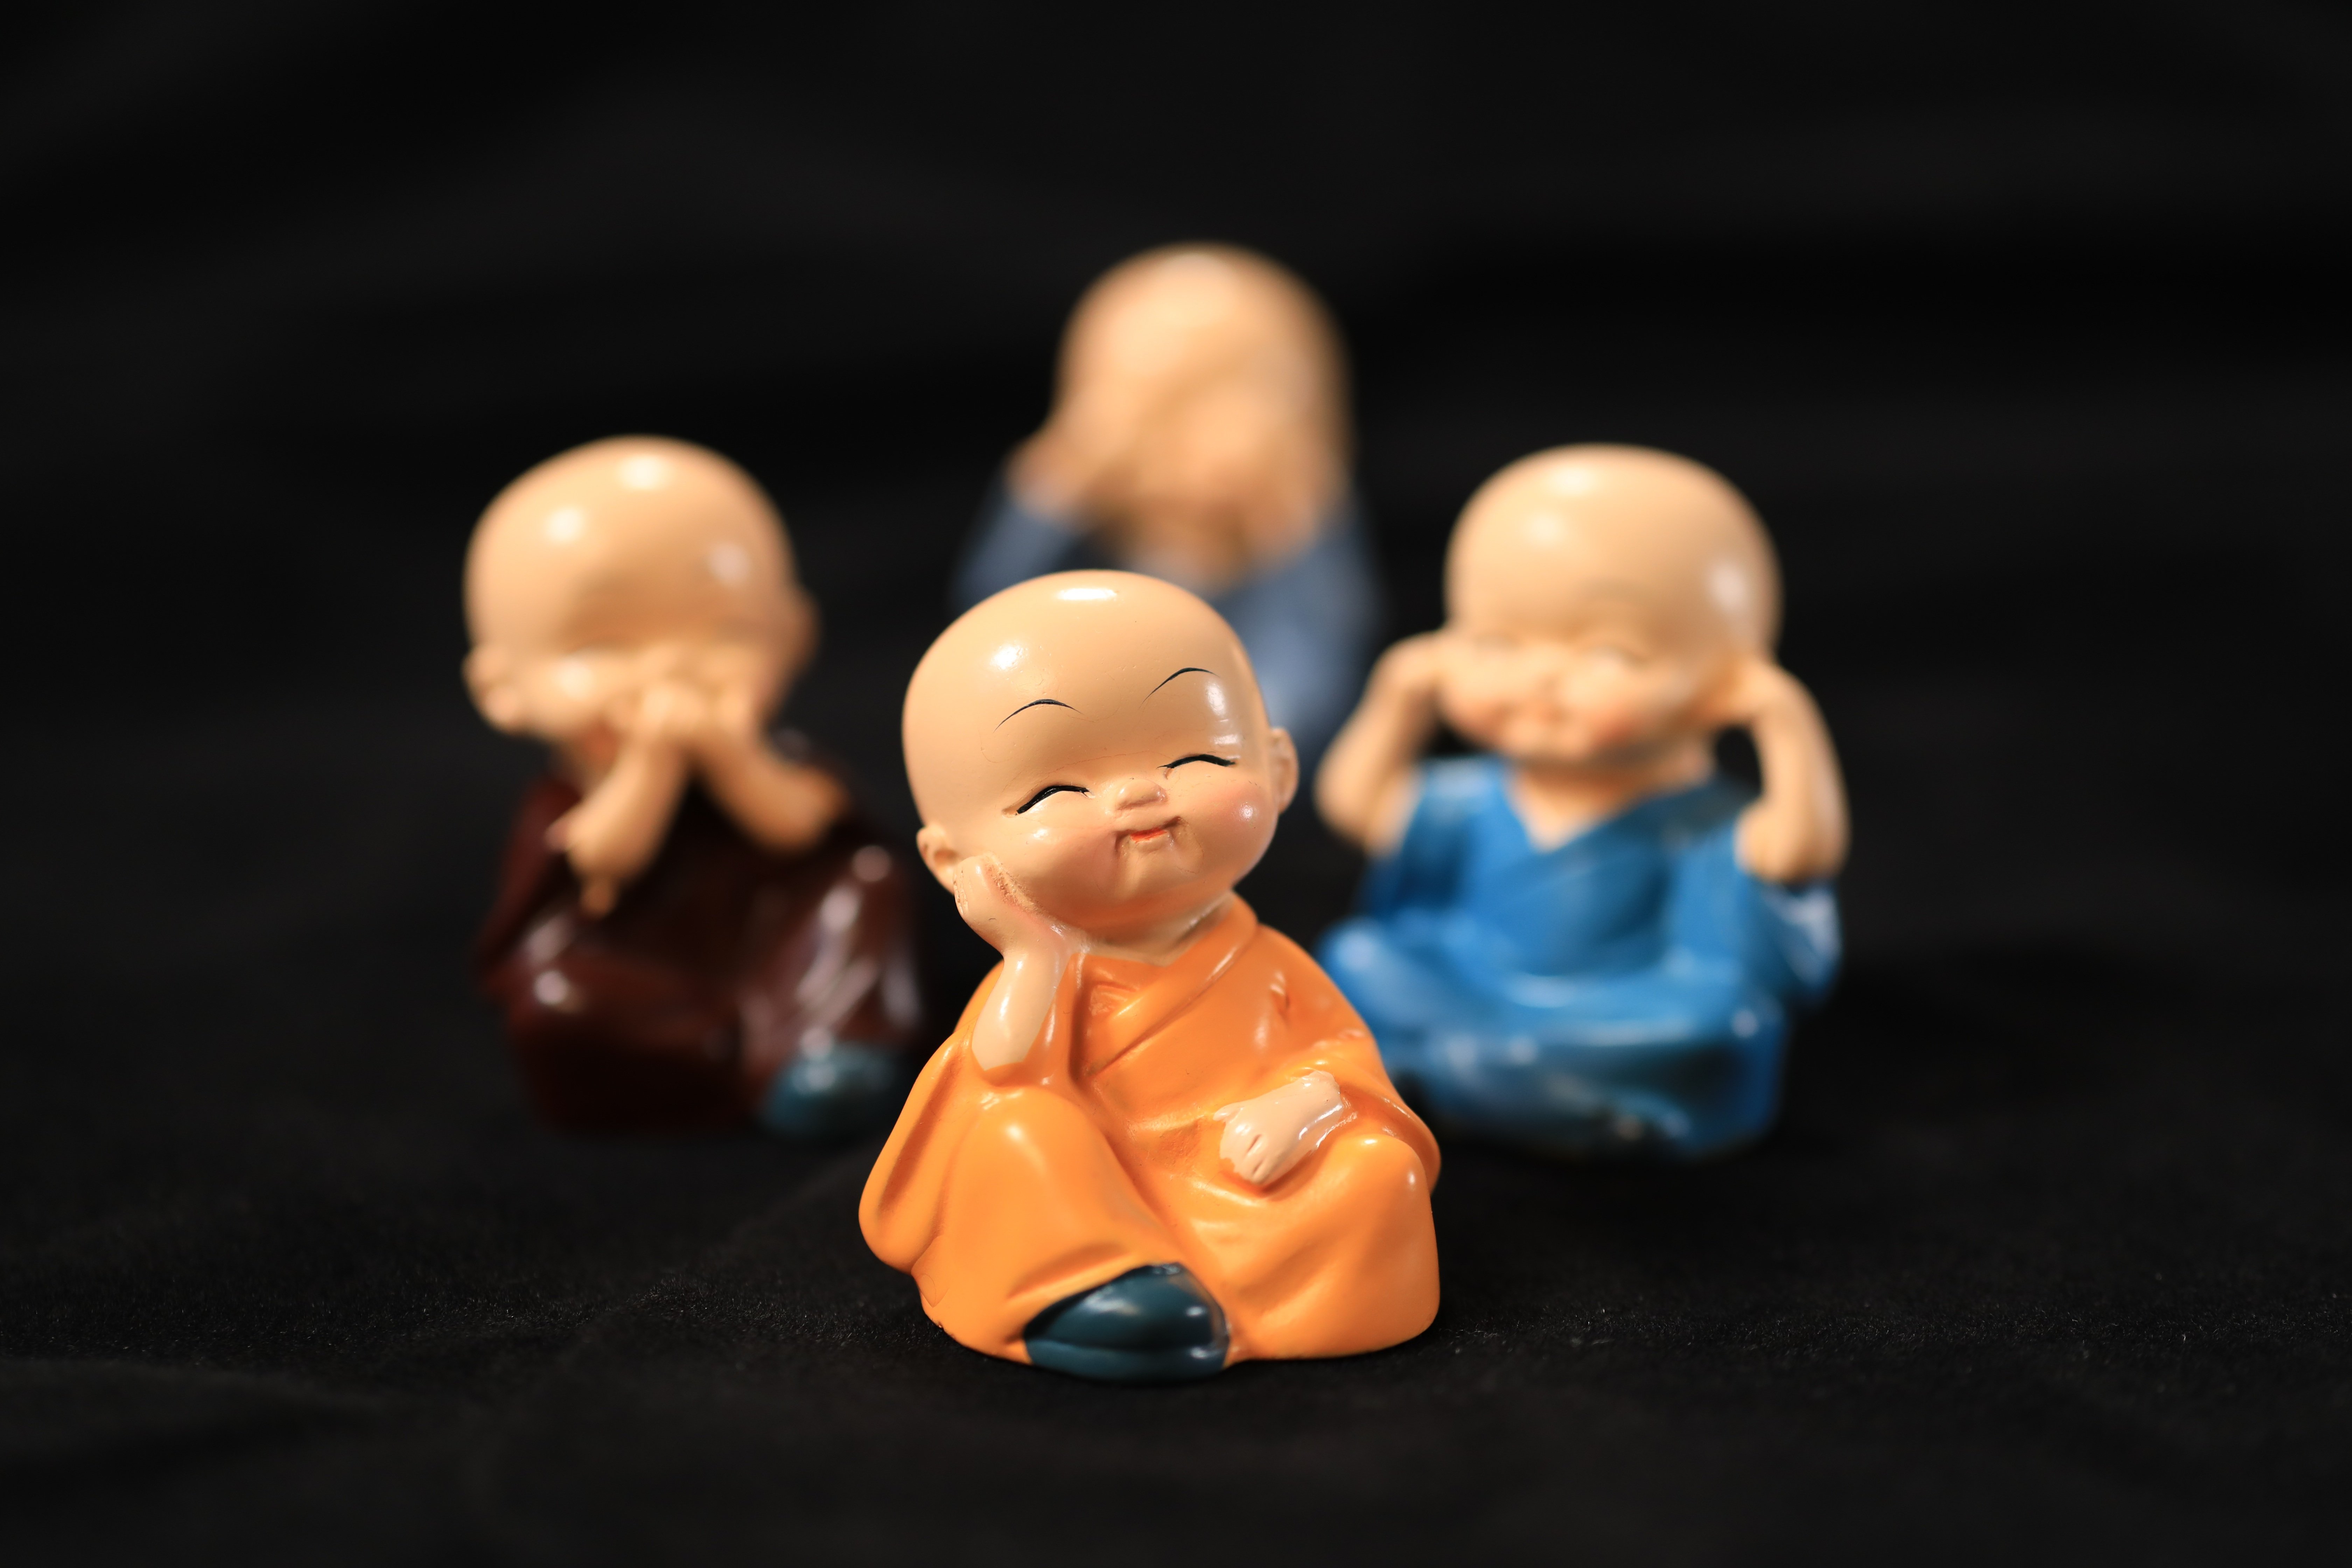
natural, cheek, eye, toy, human body, gesture, doll, event, collectable, action figure, animation, sitting, carmine, fictional character, macro photography, wood, fun, art, plastic, child, figurine, still life photography, baby toys, still life, thumb